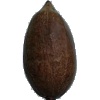
Label: nut_pecan